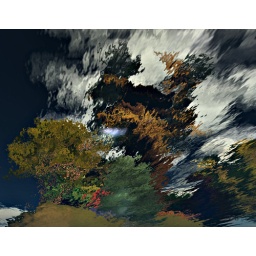
Dramatic sky & trees from under water_005